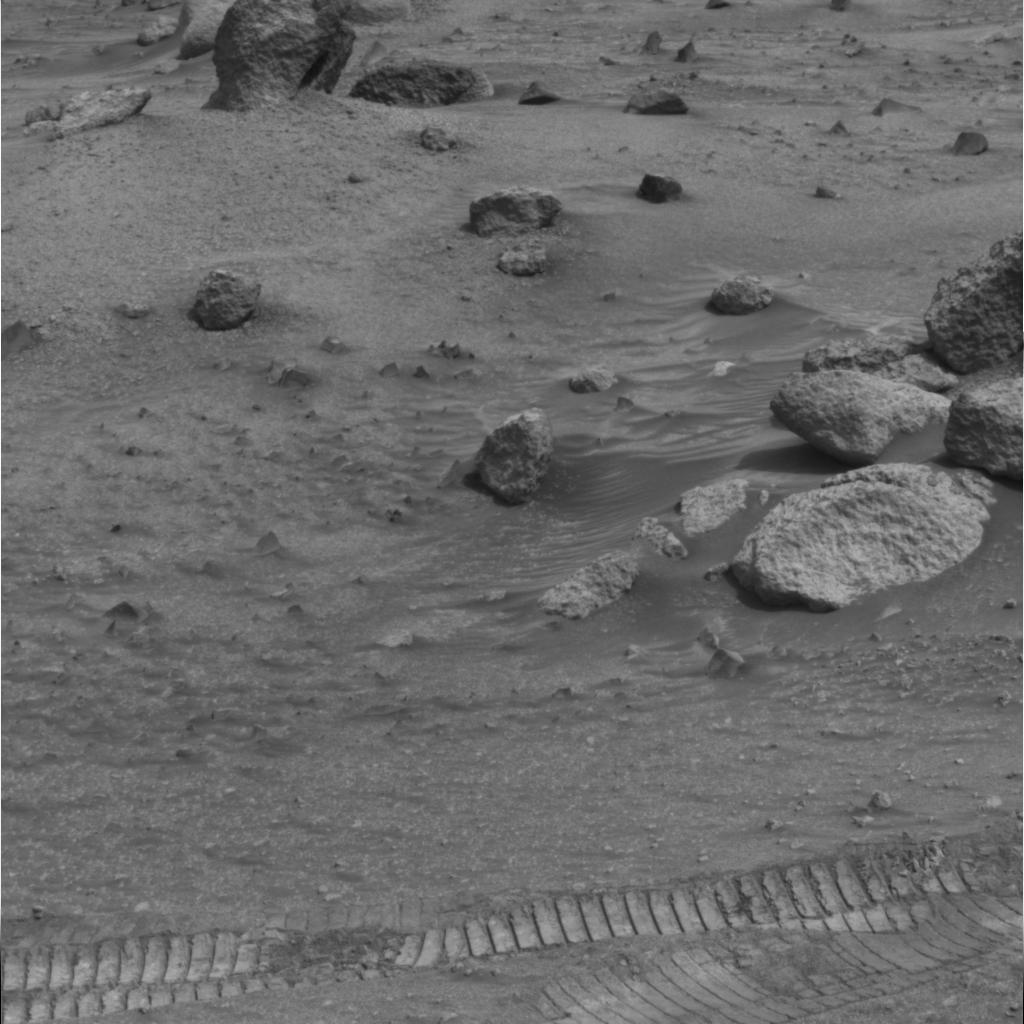
Surface features visible: Rover Tracks, Float Rocks, Clasts, Dunes/Ripples, Rock (Round Features), Soil, Nearby Surface